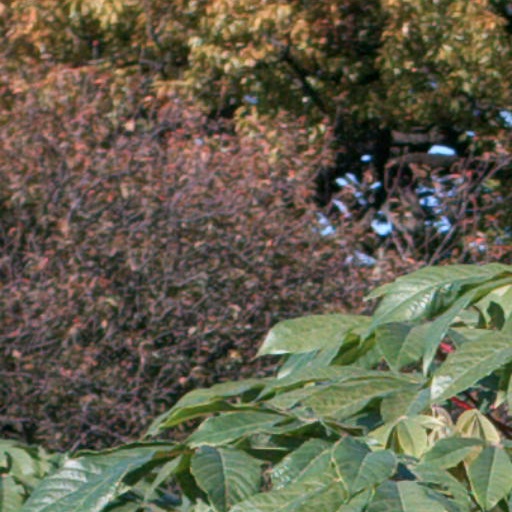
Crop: cassava